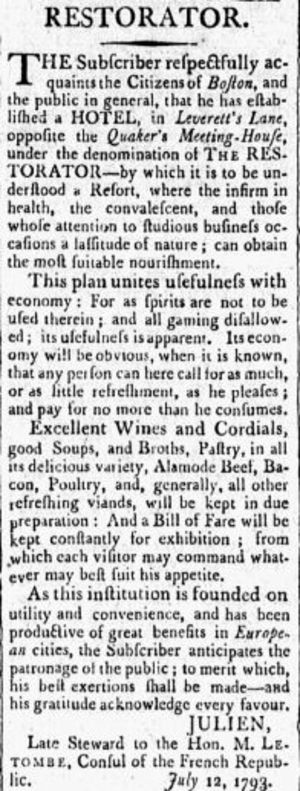
Le Julien's Restorator est l'un des premiers restaurants établis à Boston, dans le Massachusetts de 1793 à 1823, par le français Jean-Baptiste Gilbert Payplat, dit Julien. Auparavant, il n'existait que des « tavernes ou des pensions de famille ».